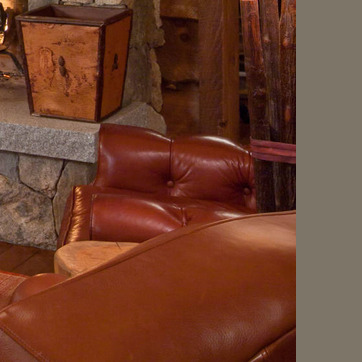
Material: leather